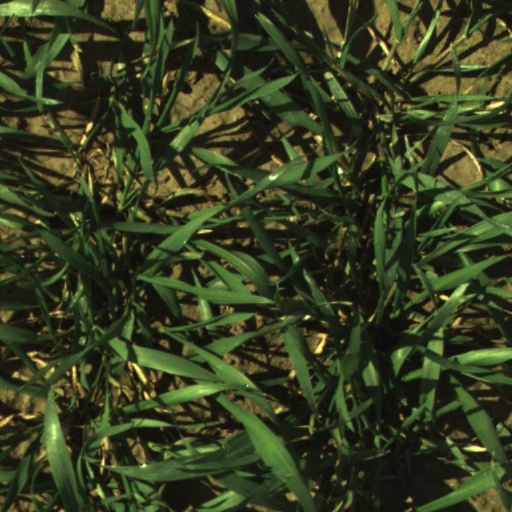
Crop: wheat